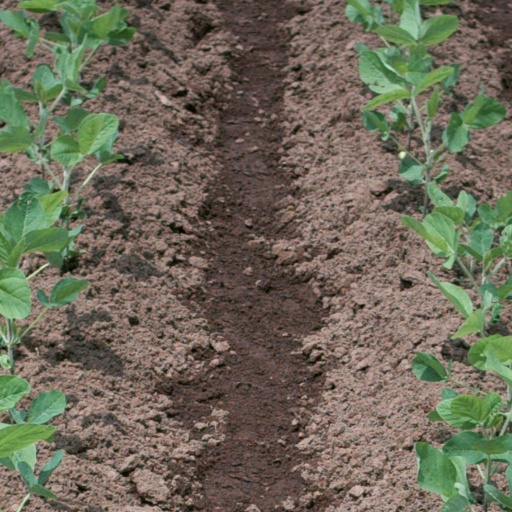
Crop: soybean